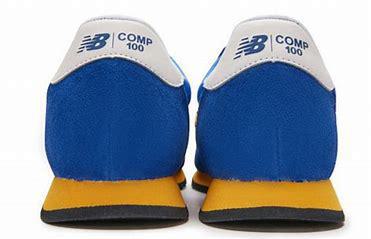
Brand: New
Model: Balance 100